Abbasid art

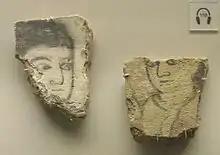
9th-century harem wall painting fragments found in Samarra

Early Abbasid painting has not survived in great quantities, and is sometimes harder to differentiate; however, Samarra provides good examples, as it was built by the Abbasids and abandoned 56 years later. The walls of the principal rooms of the palace that have been excavated show wall paintings and lively carved stucco dadoes. The earlier style is obviously adopted with little variation from Sassanian art, with similar styles, with harems, animals, dancing people, and garments, all enclosed in scrollwork. Nishapur had its own school of painting. Excavations at Nishapur show both monochromatic and polychromatic artwork from the 8th and 9th centuries. One famous piece of art consists of hunting nobles with falcons and on horseback, in full regalia; the clothing identifies them as Tahirid, a dynasty of vassals under the Abbasids. Other styles are of vegetation, and fruit in nice colors on a four-foot high dado.